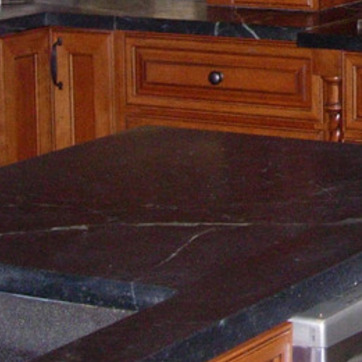
Material: polishedstone